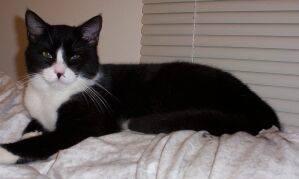
cat